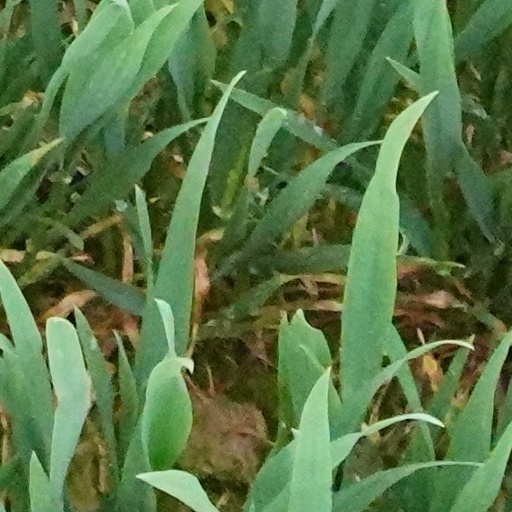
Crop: wheat